Vladaya Saddle

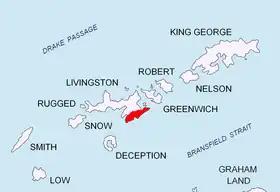
Location of Tangra Mountains on Livingston Island in the South Shetland Islands.

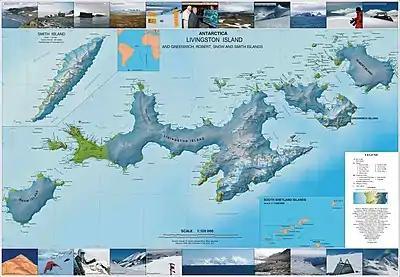
Topographic map of Livingston Island, Greenwich, Robert, Snow and Smith Islands.

Vladaya Saddle (Vladayska Sedlovina \vla-'day-ska se-dlo-vi-'na\) is a saddle of elevation 1000 m in the Friesland Ridge of Tangra Mountains, Livingston Island in the South Shetland Islands, Antarctica. Bounded by St. Cyril Peak to the northeast, and by St. Methodius Peak to the southwest. Overlooking Ruen Icefall to the northwest, and Prespa Glacier to the southeast. The feature is named after the settlement of Vladaya in western Bulgaria.